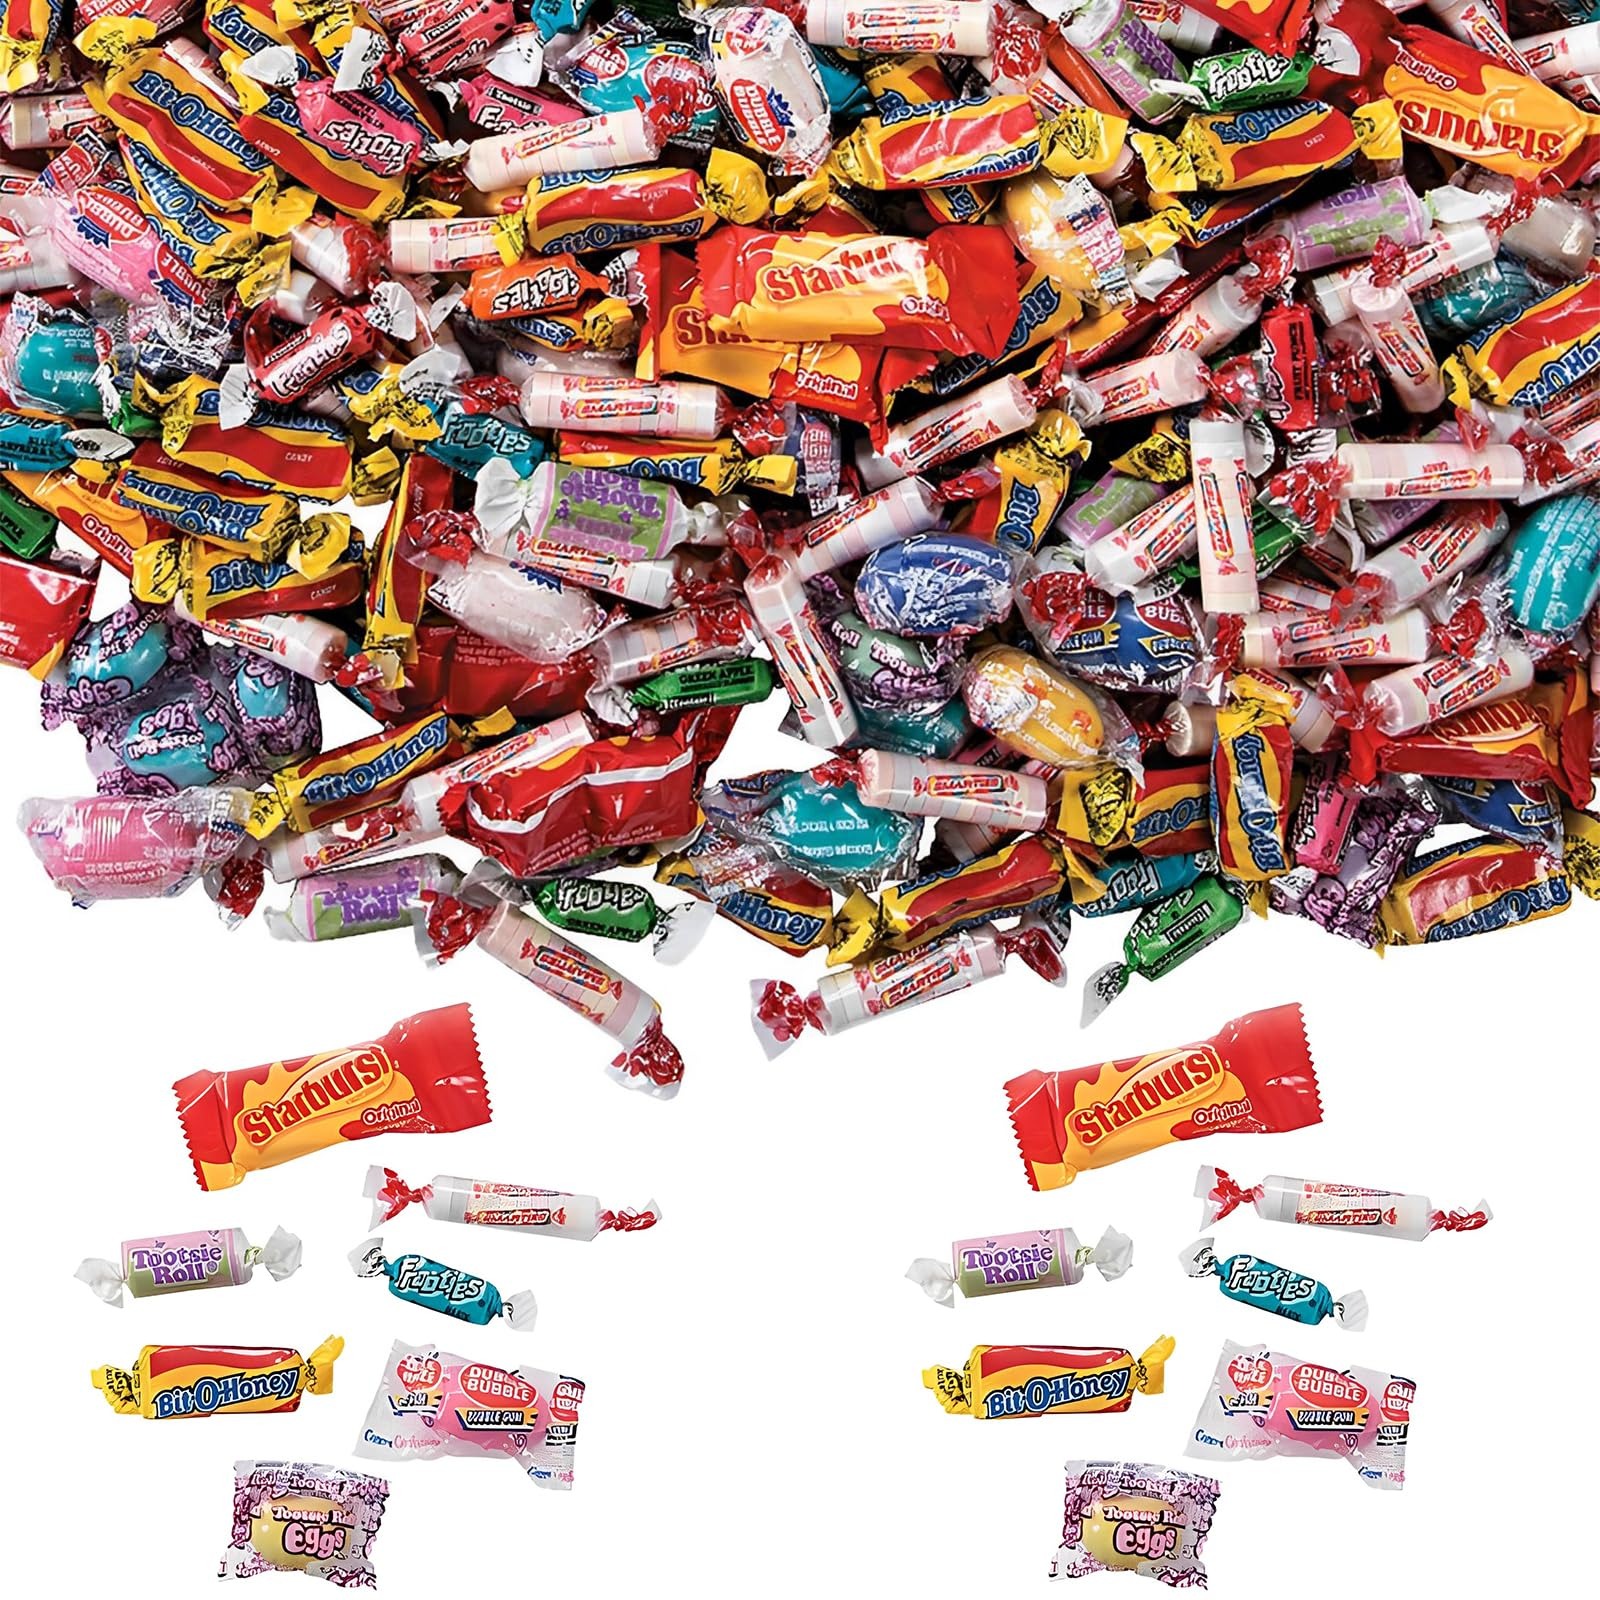
Item Name: Fun Express 1,000 Piece Premium Bulk Candy - 13 lbs, Great for Easter Eggs, Parades and Party, Individually Wrapped
Bullet Point 1: TRADITIONAL EASTER EGG FILLERS: Pop delicious pieces of candy into plastic eggs for a sweet surprise for kids to find during the classic Easter egg hunt.
Bullet Point 2: PIÑATA FILLERS: Pick your favorite candy to stuff into an Easter piñata and unleash your party guests to try and break open the decoration and unveil the treats inside.
Bullet Point 3: SWEET PARTY FAVORS: Bundle up candies in cute little pouches to serve up egg-stra yummy favors at your Easter celebrations.
Bullet Point 4: Size: 12 lbs. Quantity: 1000 pcs.
Bullet Point 5: Assorted flavors.
Product Description: Planning a large Easter egg hunt? Stuff your bulk plastic Easter eggs with our assortment of name brand favorites that easily fit into most standard-sized Easter eggs. Add some to Easter baskets while you're at it! Assortment and candy weight may vary.
Value: 208.0
Unit: Ounce

Price: 87.99